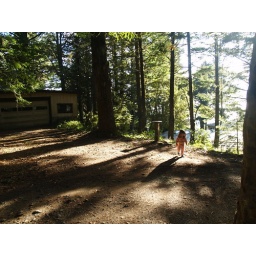
This is the view from the top of the driveway - the roof of the main house is visible in the right of the picture.